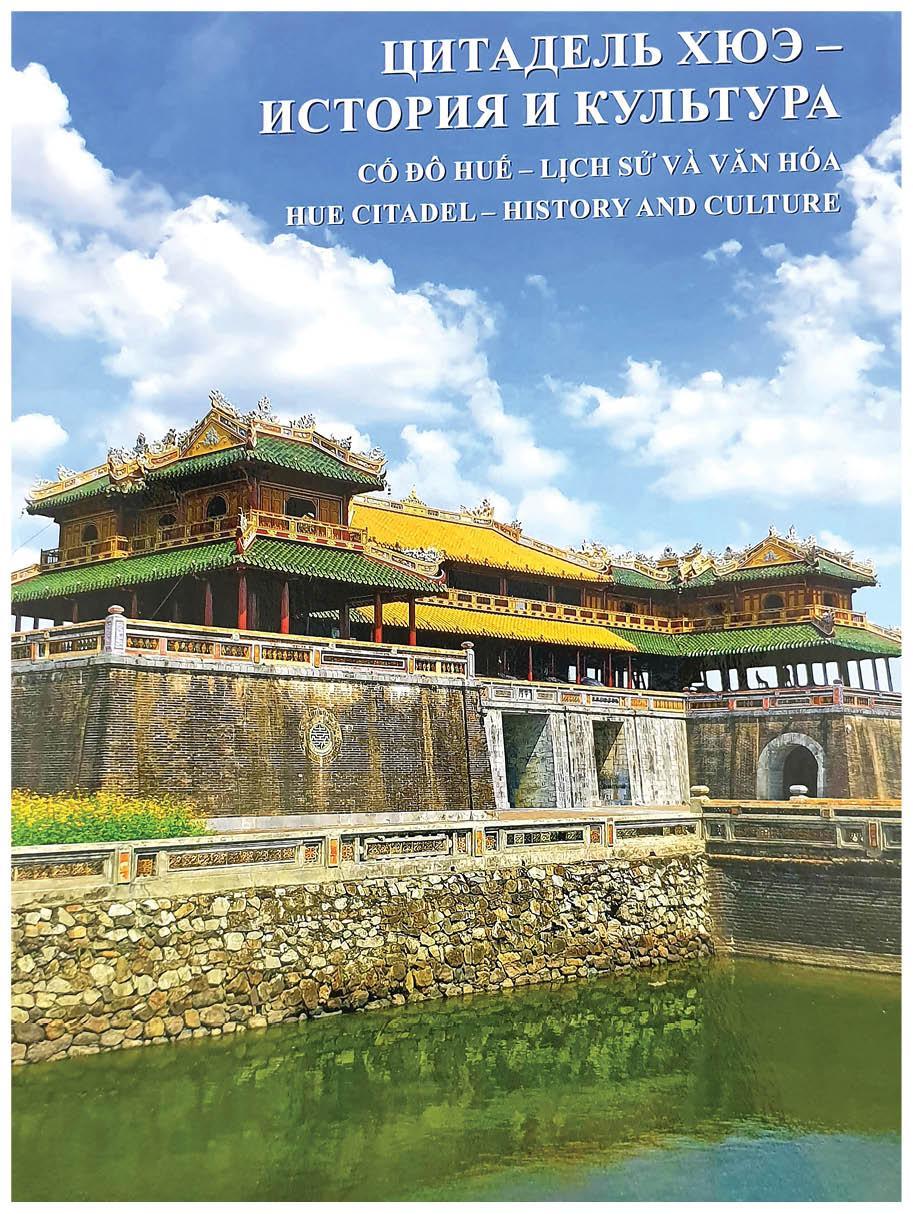
có một hồ nước ở bên ngoài khu vực toà thành